Table Mountain National Park

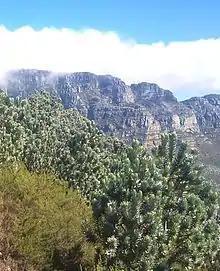
Silver trees ("Leucadendron argenteum") growing in Peninsula Granite Fynbos in Table Mountain National Park

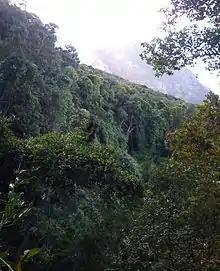
Indigenous afro-montane forest on Table Mountain, with Devil's Peak visible in the distance

This area forms part of the Cape Floristic Region and as such supports a high diversity of flora, much of which is rare and endemic. Protea, erica, restio and Asteraceae species, as well as geophytes, are all found in abundance. The main indigenous vegetation types are Peninsula Sandstone Fynbos and Cape Granite Fynbos, both of which are endangered and endemic to Cape Town - occurring nowhere else in the world.